Quick Hit Football

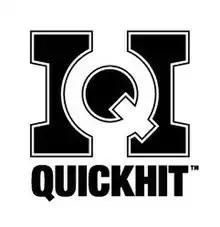

Quick Hit Football (QHF) was a free online American football game. The Quick Hit company was started in 2008 by Jeffrey Anderson, and went public in September 2009. Quick Hit Football offered single player against CPU opponents and multi-player against human opponents. Quick Hit Football was based on user play-calling. On September 8, 2010, the NFL was integrated into Quick Hit Football and was granted the official license from the NFL. A few months later, on December 22, 2010, Quick Hit Football was offered in High-Definition 3D, allowing greater immersion of the participant in the game, while maintaining a realistic sense of play with graphics likened to those found on Madden 64. Following this, new games and challenges were offered to the players such as NFL season games, as well as single player games vs. teams inspired by legendary football coaches such as Bill Cowher, Tom Landry, Vince Lombardi, Brian Billick, Dan Reeves, Marty Schottenheimer, and Dick Vermeil.